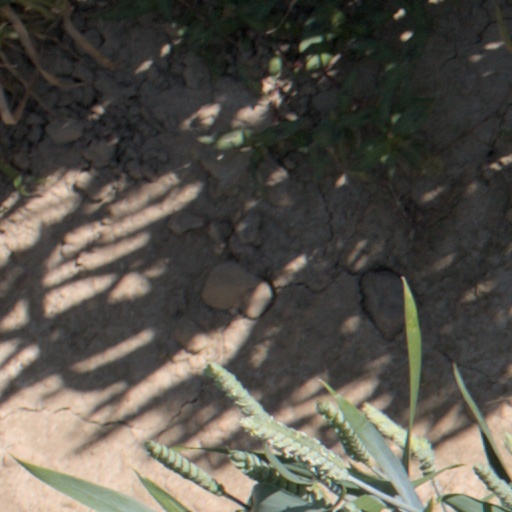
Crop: wheat